Denver, Norfolk

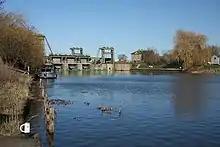
Denver Sluice

Denver Windmill was built in the mid-nineteenth century and today not in use due to removal of the sails in 2017.